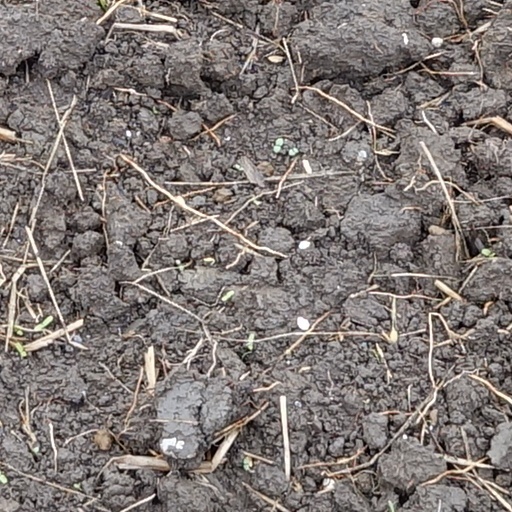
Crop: wheat